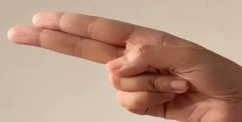
ASL sign: H